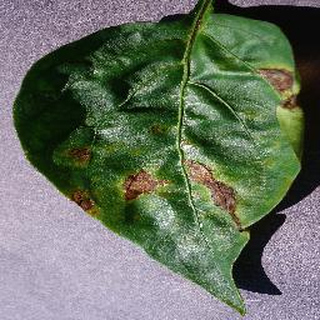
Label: bell_pepper_bacterial_spot